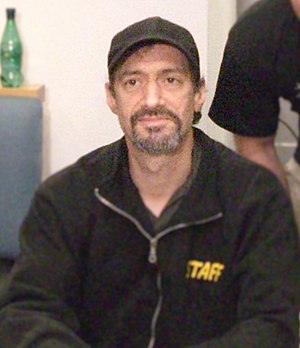
Anthony Cumia
Cumia i august 2007
Anthony Cumia er en amerikansk skuespiller og komiker.